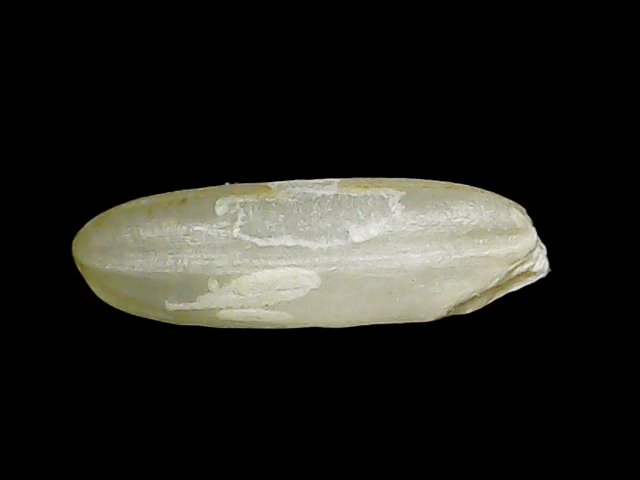
Rice variety: Binadhan24